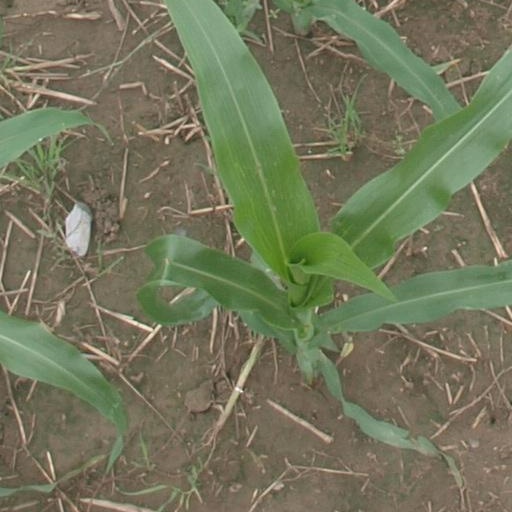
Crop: maize; corn